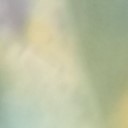
Label: Leaf_rust